José Vivas

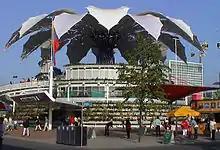
Venezuelan Pavilion in Expo 2000

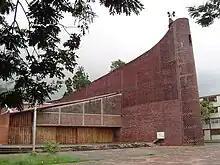
Church of the Divine Redeemer, San Cristóbal, Venezuela

Vivas' architectural style tends to consist of the International Style and modernism, though he varied the two styles via naturalist and humanist influences. His architecture style also utilizes ecology. The best example of his work is the Venezuelan Pavilion in Hannover Expo in 2000; the pavilion is characterized by the shape of the orchid flower, which is fifty-nine feet tall and protrudes from the building with its thirty-foot petals opening and closing depending on the weather.